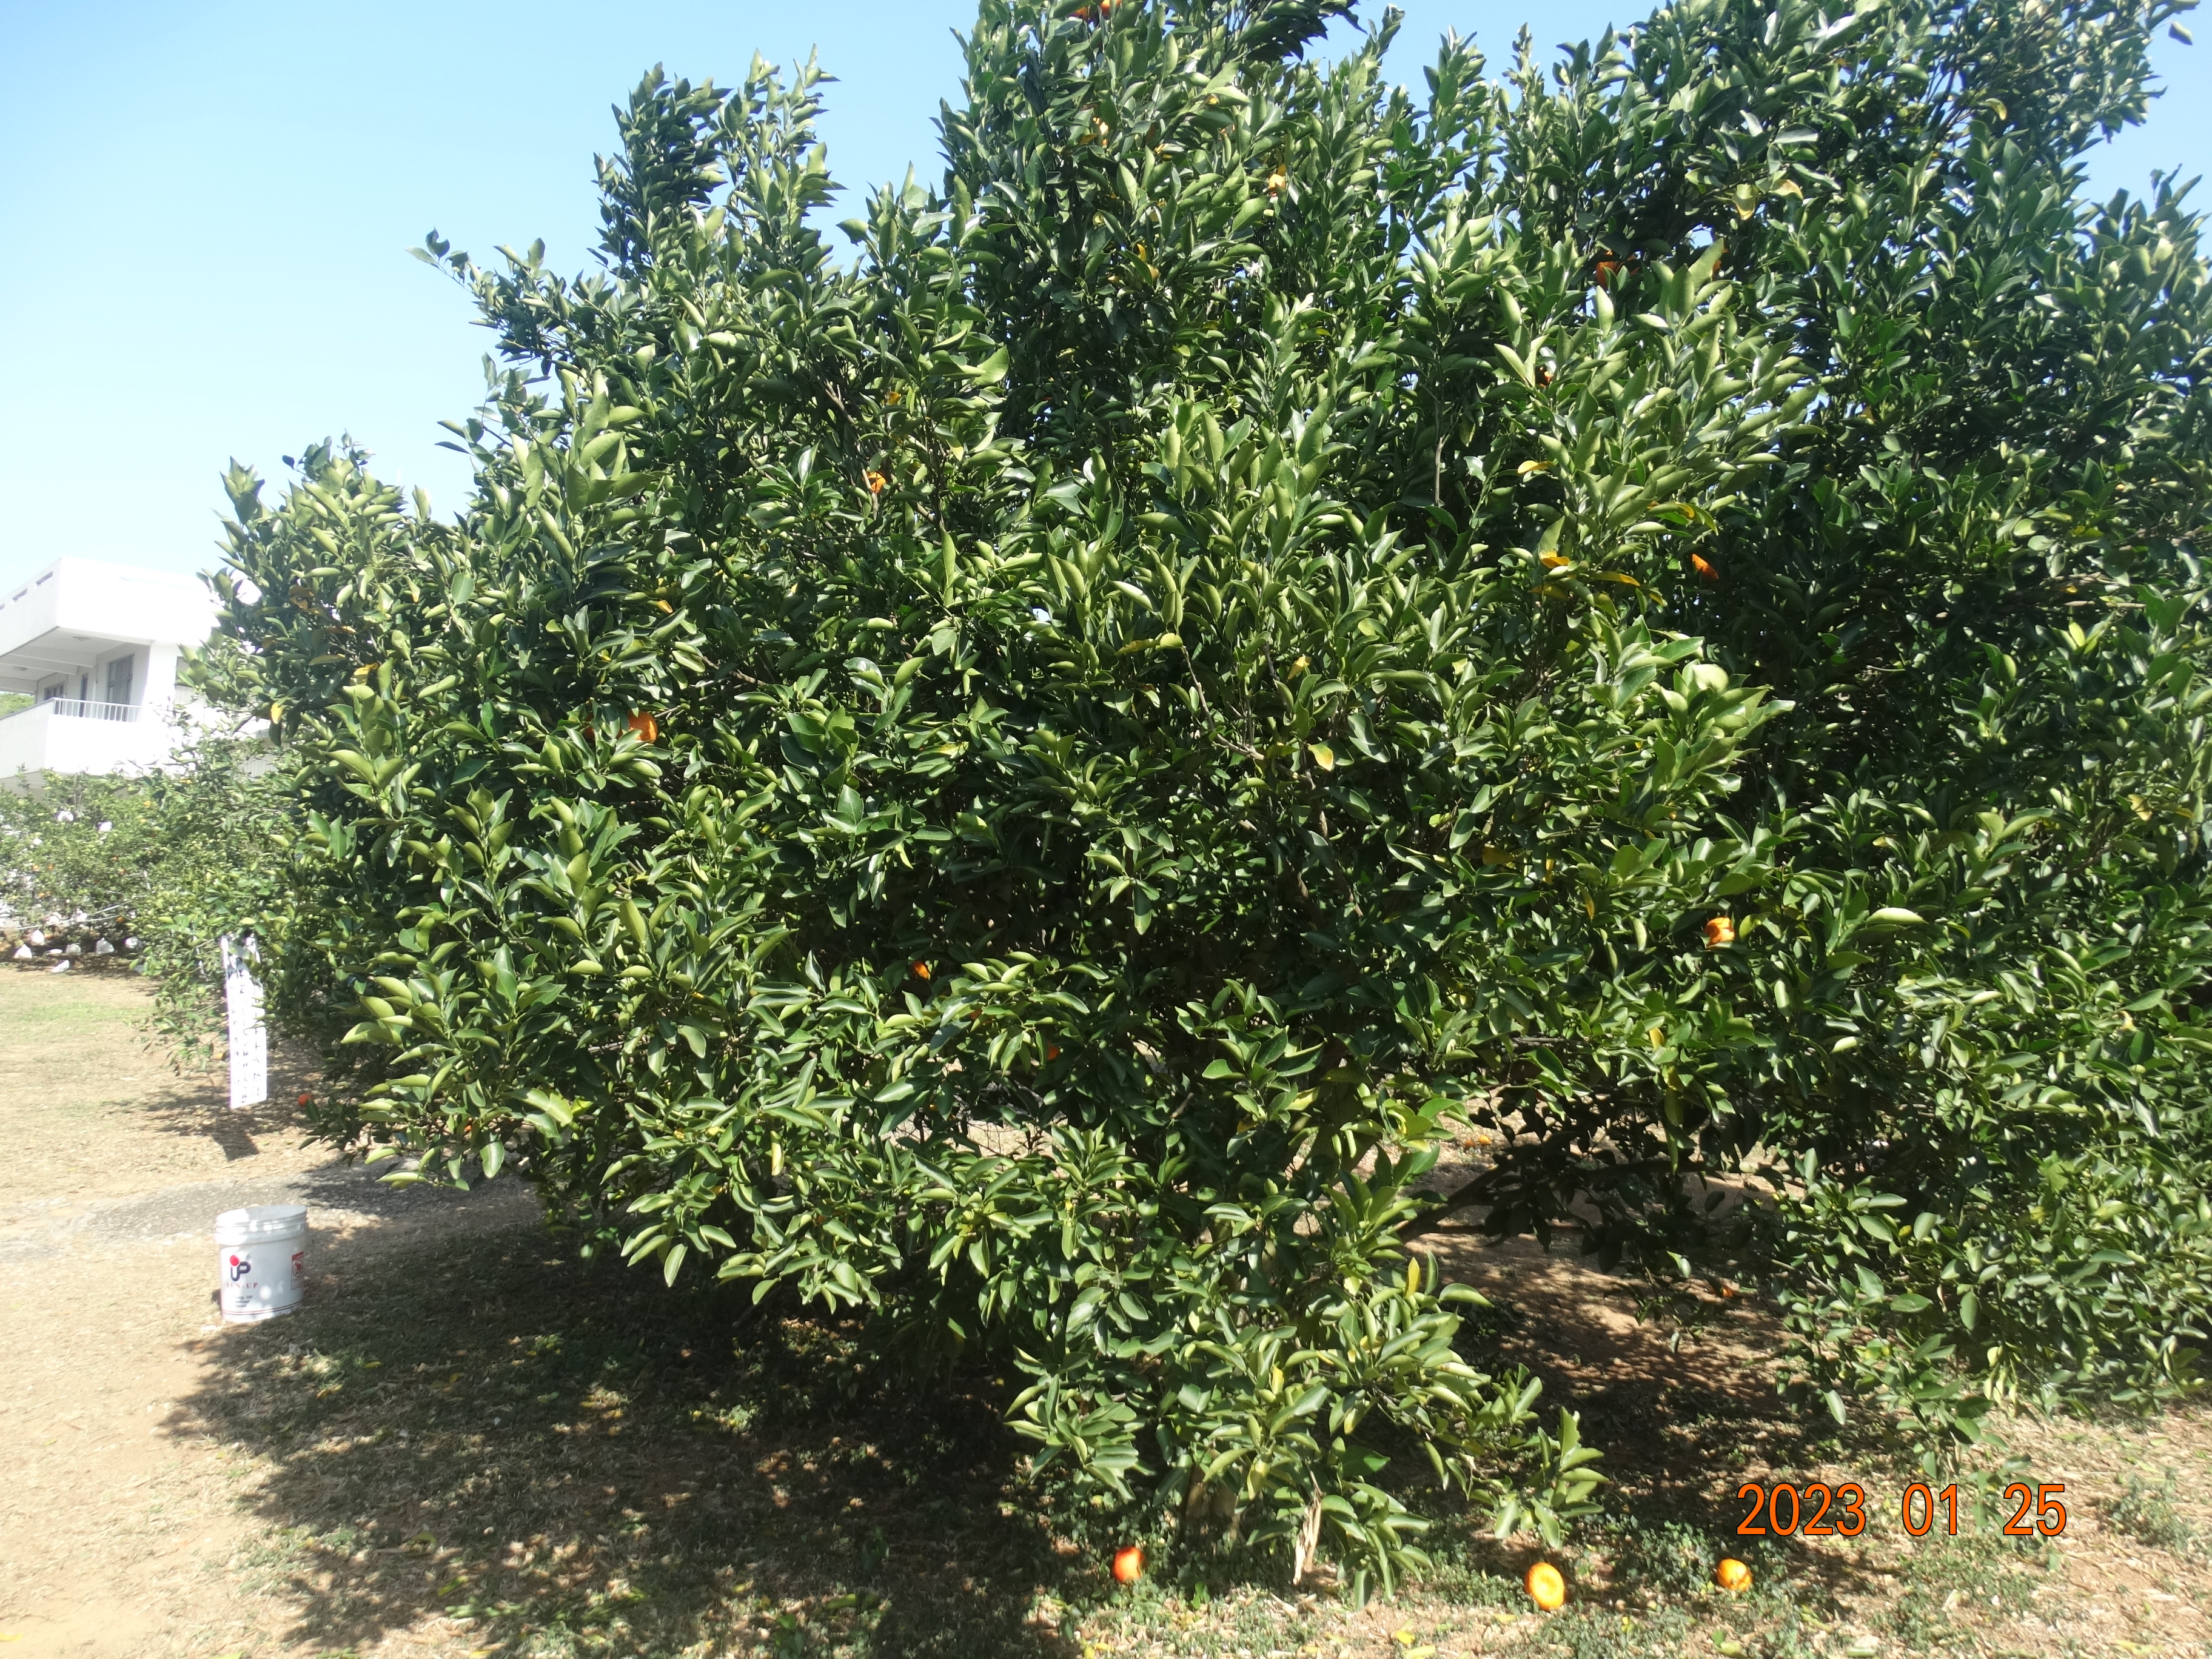
Citrus fruit variety: ponkan